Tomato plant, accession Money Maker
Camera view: vertical (180 deg); turntable rotation: 240 degrees
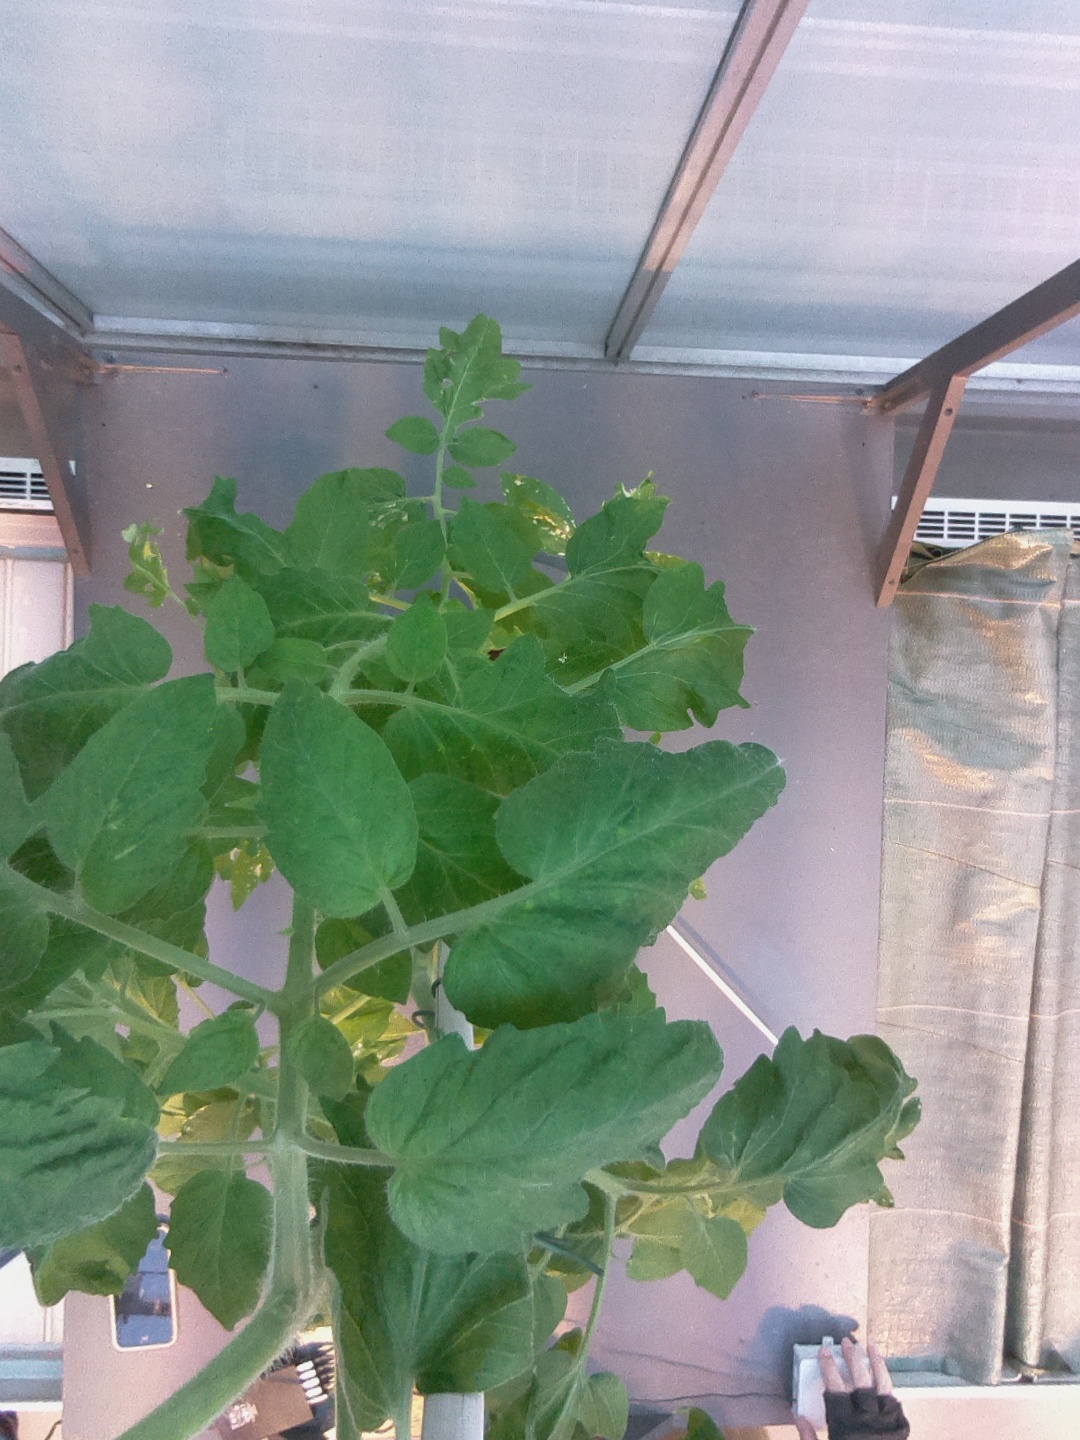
BBCH growth stage 62: 20%-30% of flowers open